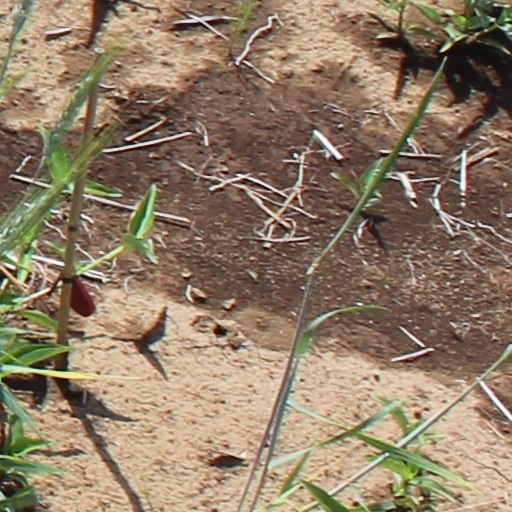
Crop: wheat